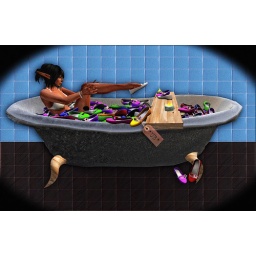
~ Fran takin' a bath in shoes ... ~